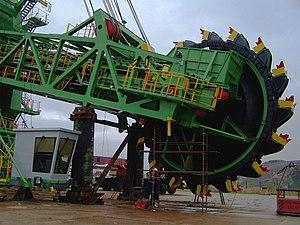
L’extractivisme est l’exploitation massive des ressources de la nature ou de la biosphère. La notion d'extractivisme est large et polysémique puisqu'elle désigne toutes les formes et tous les moyens d'exploitation industrielle de la nature. Selon la théorie marxiste, le travail ouvrier lié aux processus d'extraction des ressources représente également une forme d'extractivisme. L'extractivisme consiste à extraire, directement dans le milieu naturel et sans retour vers lui, des ressources naturelles qui ne se renouvellent pas ou peu, lentement, difficilement ou couteusement. Ce qui est extrait peut être des matières ou matériaux, des organismes vivants, des sources d'énergie, ou des molécules.